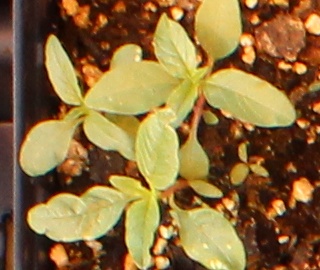
Label: Waterhemp